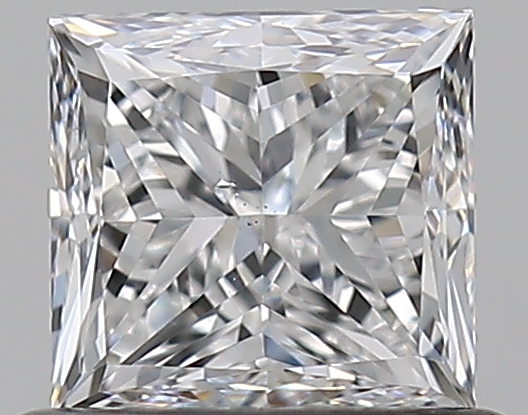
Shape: princess
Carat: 0.7
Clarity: SI1
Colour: E
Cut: GD
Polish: EX
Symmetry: VG
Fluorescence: N
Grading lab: GIA
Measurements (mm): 4.7 x 4.55 x 3.55